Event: Nepal Earthquake
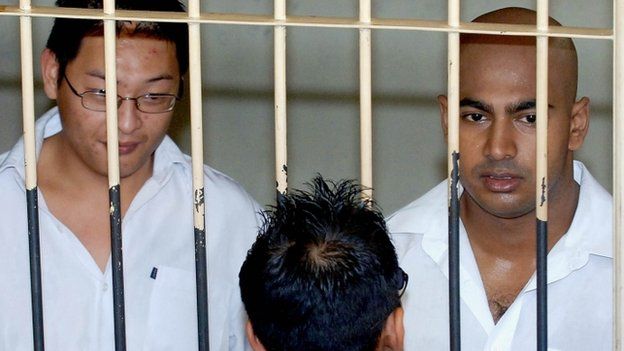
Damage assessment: no_damage